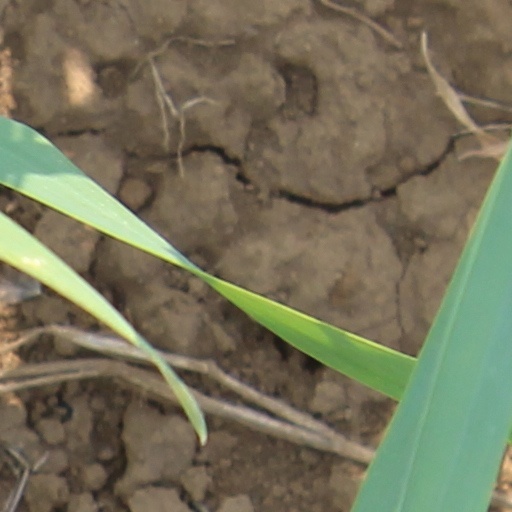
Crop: wheat